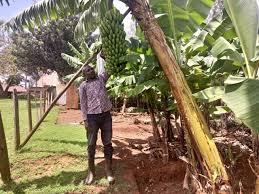
Mtu huyu anachuna ndizi yenye iko tayari kwenye shamba. Imevunjika kwa sababu ya upepo ama mvua iliyonyesha. Amevaa vazi yake ya shamba na ameeka miti ambayo inashikilia isianguke.